Kappa Sigma

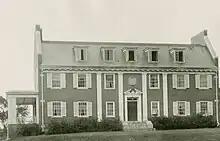
The Kappa Sigma chapter house at the University of New Hampshire in Durham, New Hampshire, in 1923

On December 10, 1869, five students at the University of Virginia met in 46 East Lawn and founded the Kappa Sigma Fraternity in America. William Grigsby McCormick, George Miles Arnold, John Covert Boyd, Edmund Law Rogers, Jr., and Frank Courtney Nicodemus established the fraternity based in part on the traditions of the ancient order from Bologna, Italy. These five founders became collectively known as the "Five Friends and Brothers".